Waterberg Biosphere

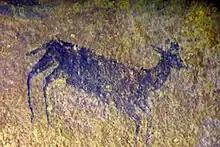
Bushman Stone Age rock painting, Lapalala Wilderness, Waterberg, South Africa.

The sandstone formations could retain groundwater sufficient to make a suitable environment for primitive man. The cliff overhangs offered natural shelters for these early humans. The first human ancestors may have been at Waterberg as early as three million years ago, since Makapansgat, 40 kilometres distant, has yielded skeletons of "Australopithecus africanus". Hogan suggests that "Homo erectus", whose evidence remains were also discovered in Makapansgat, "may have purposefully moved into the higher areas of the Waterberg for summer (December to March) game".